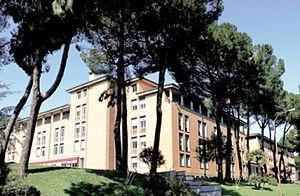
L'université Nicolas-de-Cues, ou plus simplement l'université Cusano, est une université privée italienne, fondée en 2006.